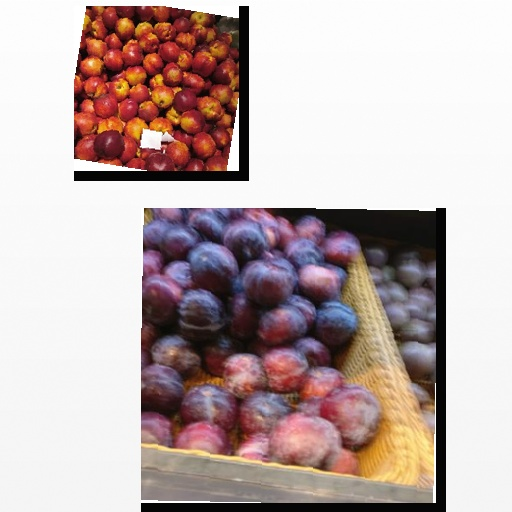
Food items: nectarine, plum